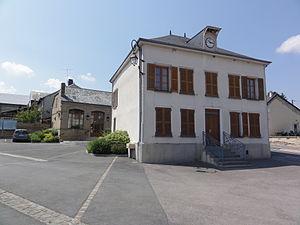
Condé-lès-Herpy (Ardennes) Mairie
Condé-lès-Herpy est une commune française située dans le département des Ardennes, en région Grand Est.